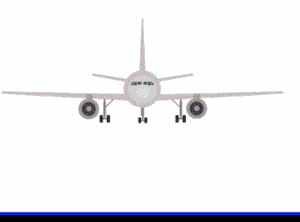
Le vol Lufthansa 2904 est un vol de la compagnie allemande Lufthansa entre Francfort et Varsovie assuré par un Airbus A320. L'avion a raté son atterrissage à l'aéroport de Varsovie le 14 septembre 1993 et est sorti de la piste. L'accident a fait deux morts, le copilote et un passager, et a détruit l'appareil.